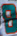
Number: 8